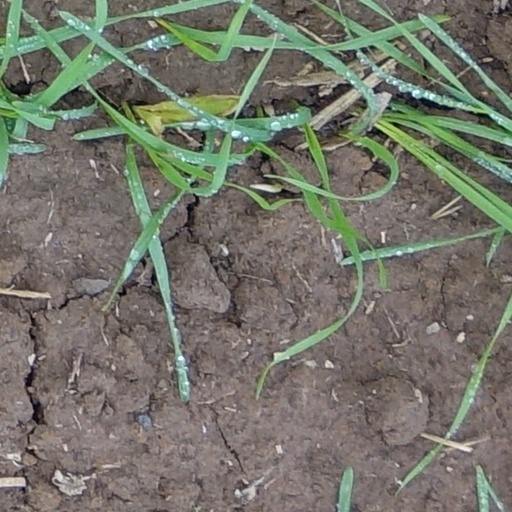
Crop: wheat